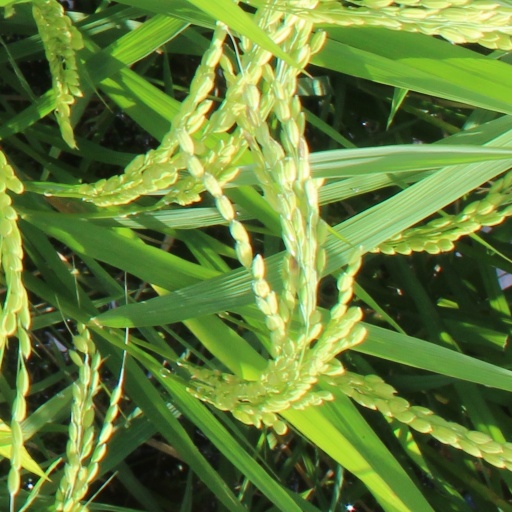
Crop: rice